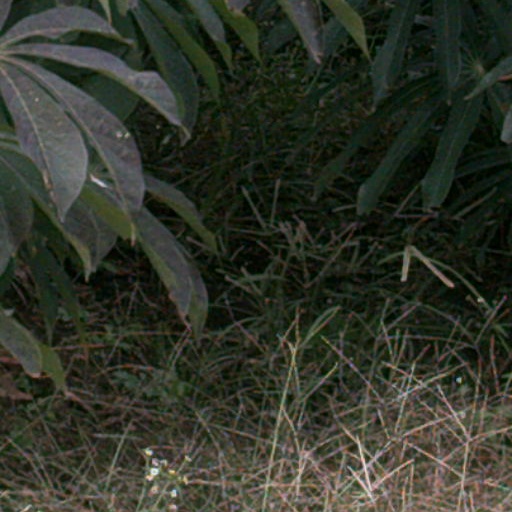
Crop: cassava